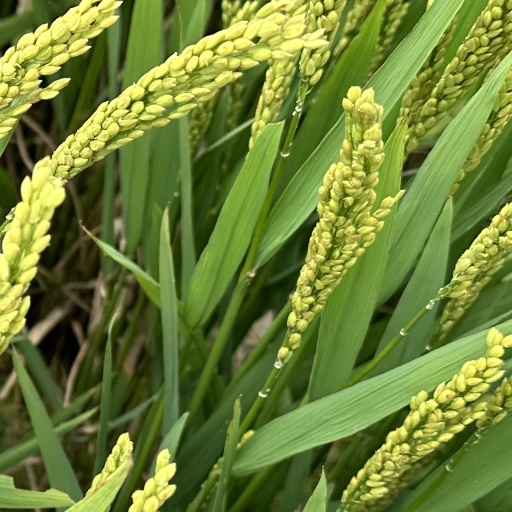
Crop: rice